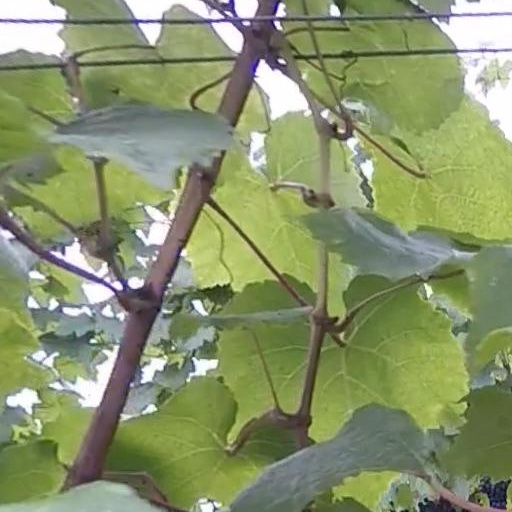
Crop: grape